Economic history of Japan

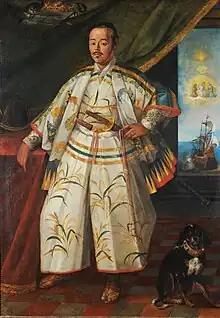
The Samurai Hasekura Tsunenaga in Rome in 1615, Coll. Borghese, Rome

Japan was also perceived as a sophisticated feudal society with a high culture and advanced pre-industrial technology. It was densely populated and urbanized. Prominent European observers of the time seemed to agree that the Japanese ""excel not only all the other Oriental peoples, they surpass the Europeans as well"" (Alessandro Valignano, 1584, "Historia del Principo y Progresso de la Compania de Jesus en las Indias Orientales).